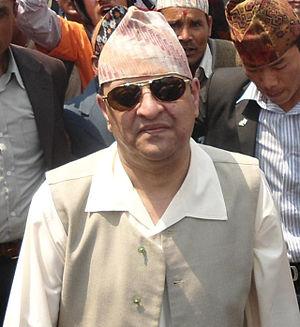
Gyanendra Bir Bikram Shah Dev, né le 7 juillet 1947, fut le dernier roi du Népal entre juin 2001 et mai 2008.
Le roi du Népal est un monarque et chef d'État du royaume du Népal de 1768 à 2008. Ses membres appartiennent à la dynastie Shah, de Prithvi Narayan Shah, fondateur et premier dirigeant du royaume en 25 septembre 1768 jusqu'a Gyanendra Bir Bikram en 2008, lorsque la monarchie est abolie faisant place à la république démocratique fédérale du Népal.
Cet article donne une liste des prétendants au trône ou héritiers de trônes vacants dans le monde.